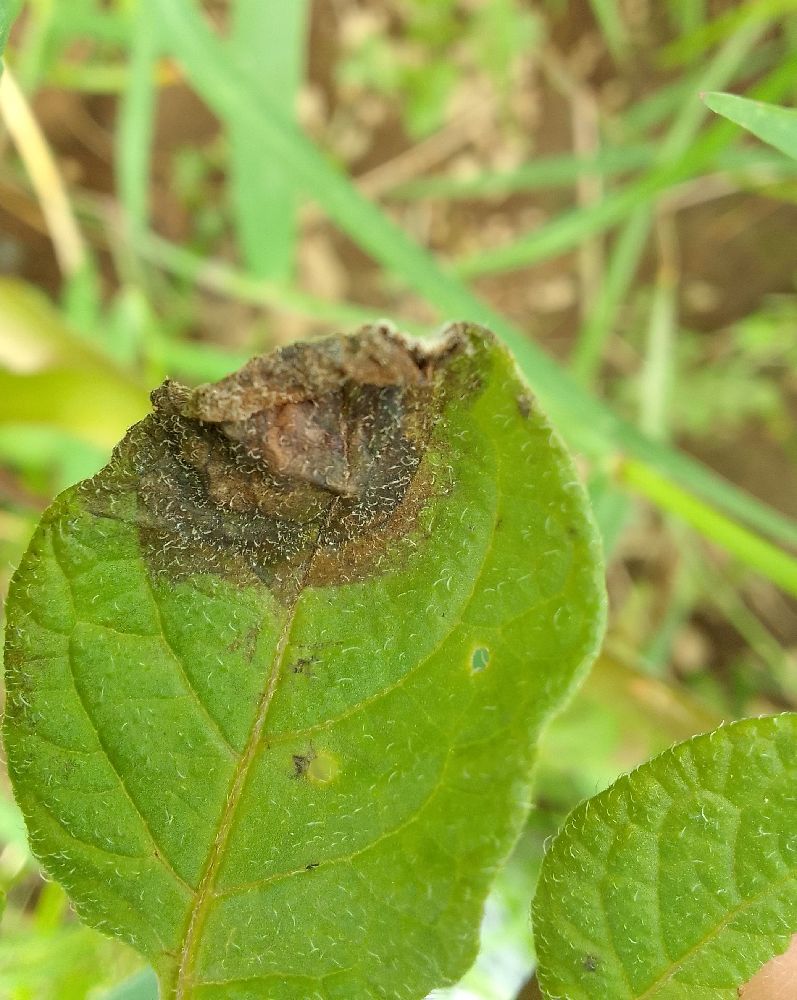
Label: Late blight